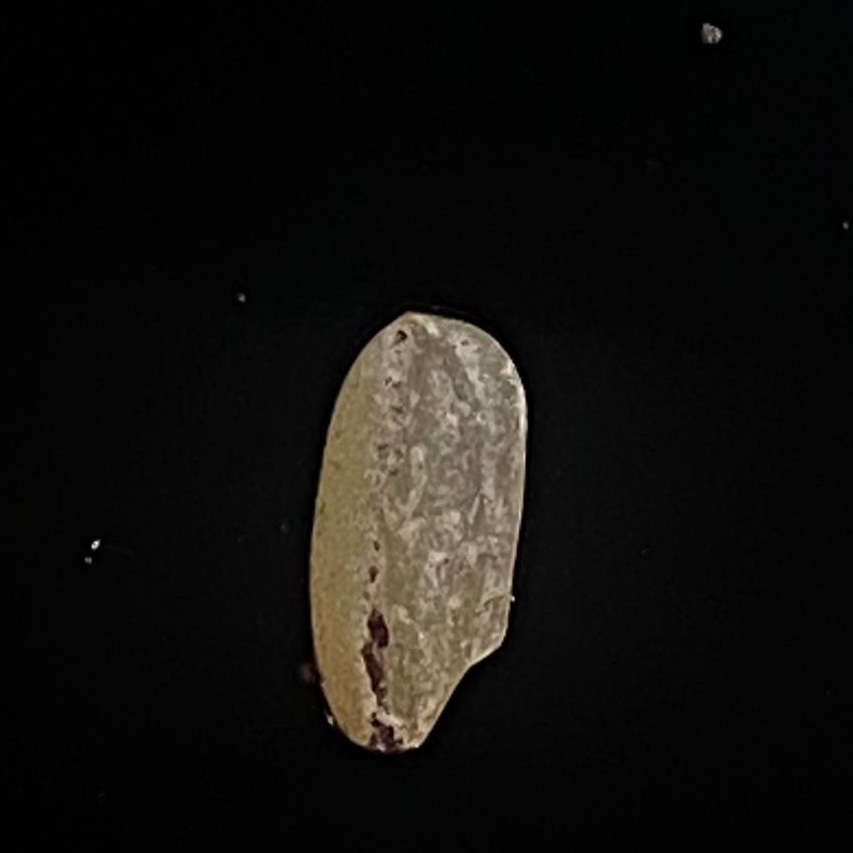
Rice variety: Amon